Ichirō Hatoyama

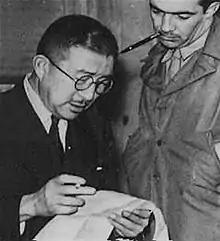
Hatoyama receives the purge order

Immediately after the Japanese surrender was announced on 15 August 1945 Hatoyama's old associates, in particular Hitoshi Ashida, began work for the creation a new political party for the post-war era. They convinced Hatoyama to return to Tokyo and become their leader. The Hatoyama Hall was damaged from air raids and Hatoyama lodged at Shojiro Ishibashi's Tokyo residence. Besides his old comrades from the Seiyukai he brought Bukichi Miki into the party. He also recruited liberal figures who had been aloof from party politics such as the journalist Tanzan Ishibashi.